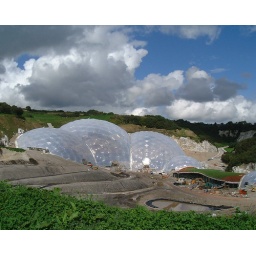
Taken from the little train during the building of Eden in Cornwall